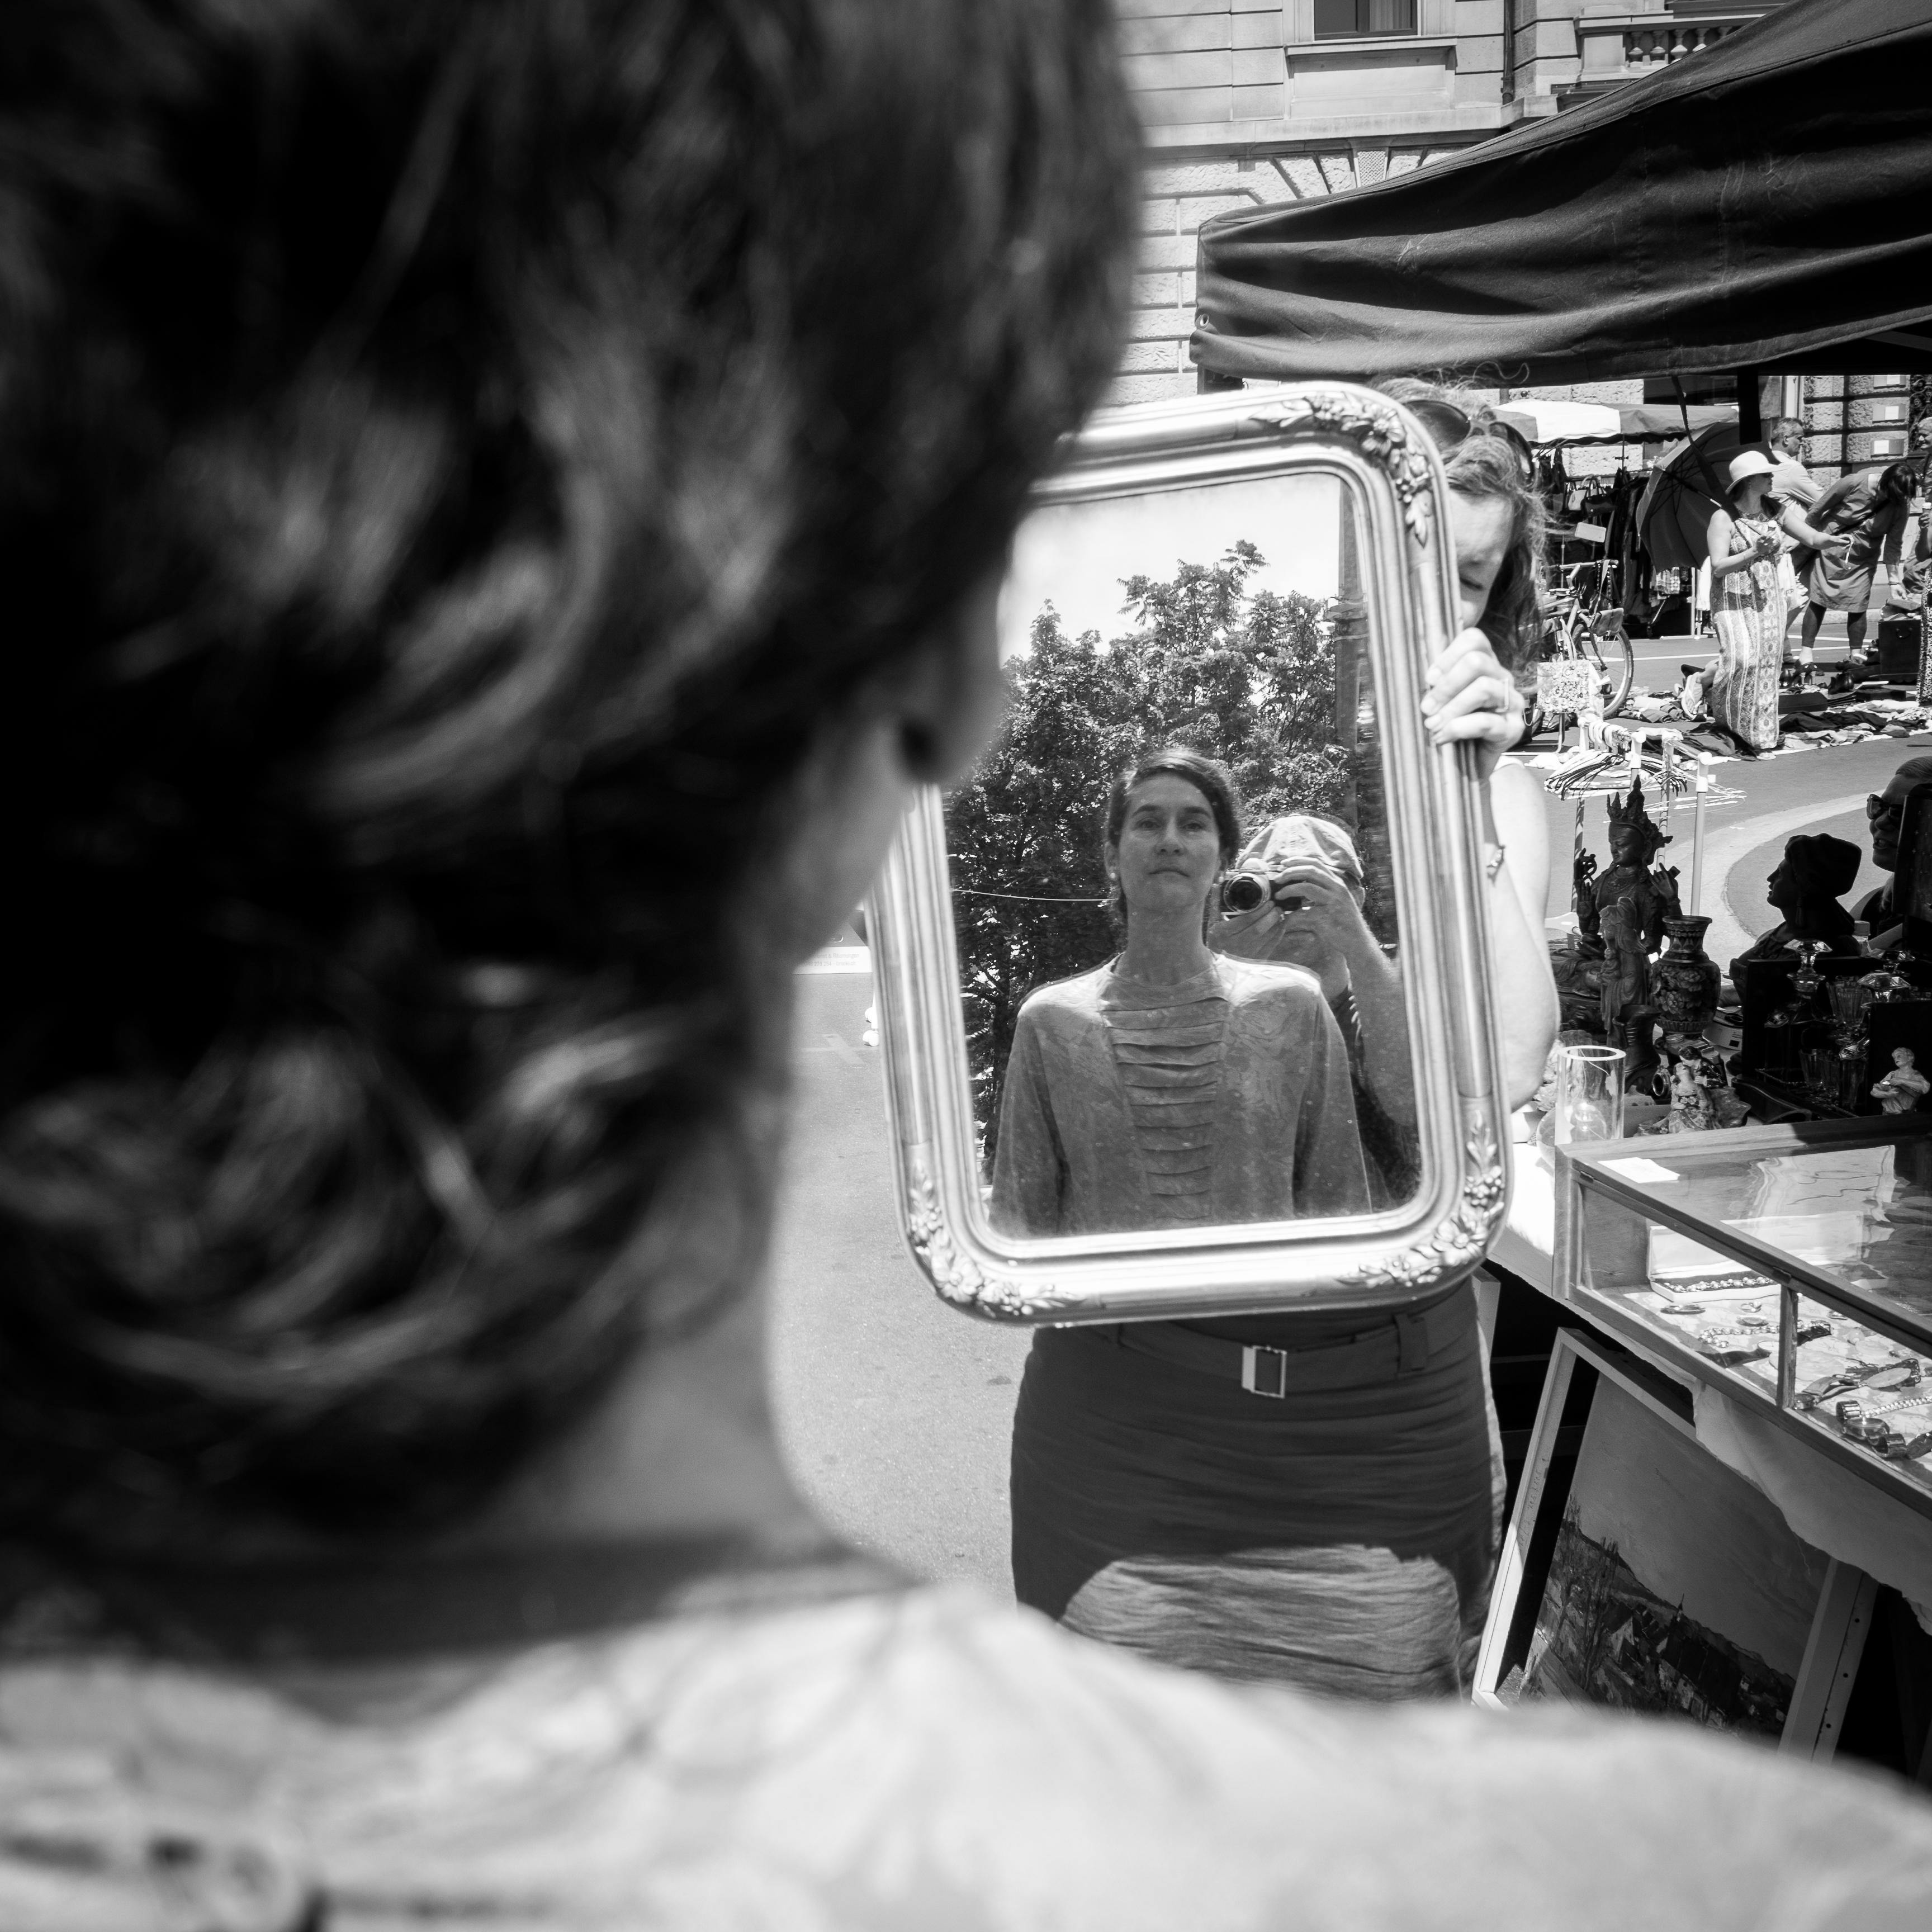
black and white, woman, white, photography, portrait, black, monochrome, bride, photograph, image, emotion, interaction, photo shoot, monochrome photography, portrait photography